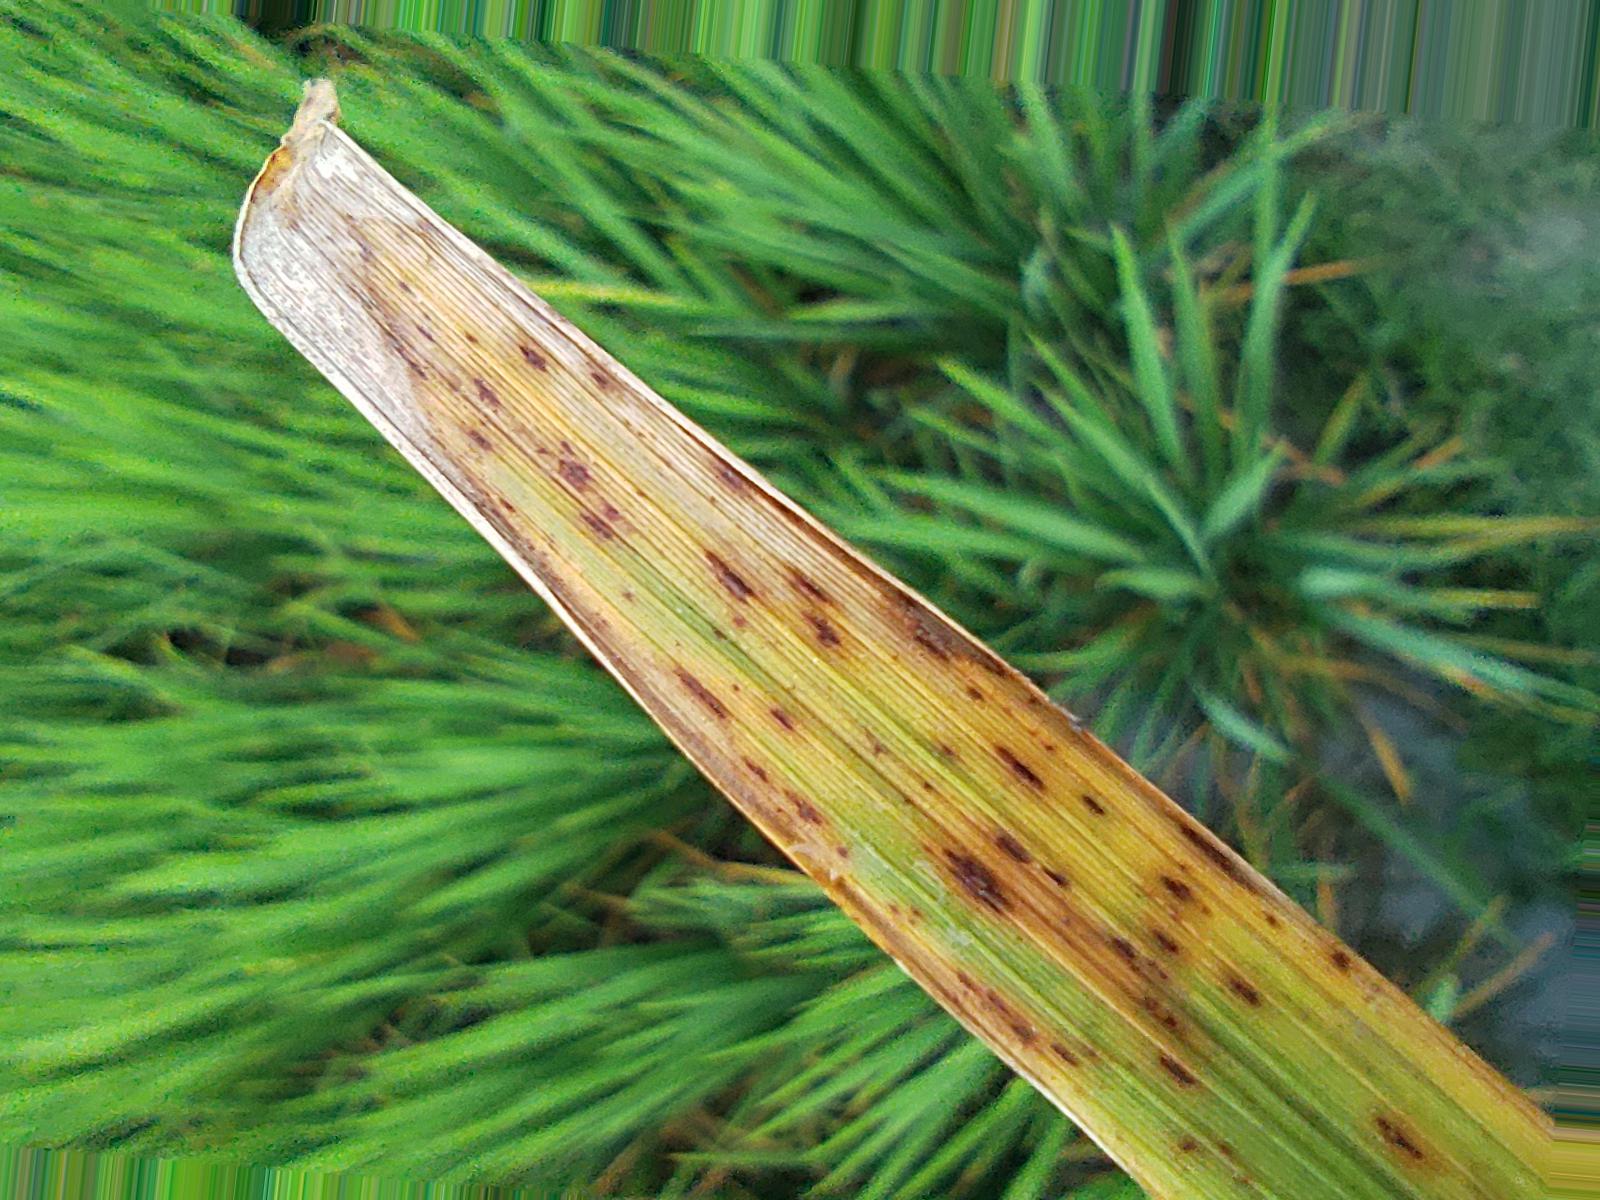
Nhãn: Bệnh Gạch Nâu ( Narrow Brown Spot )